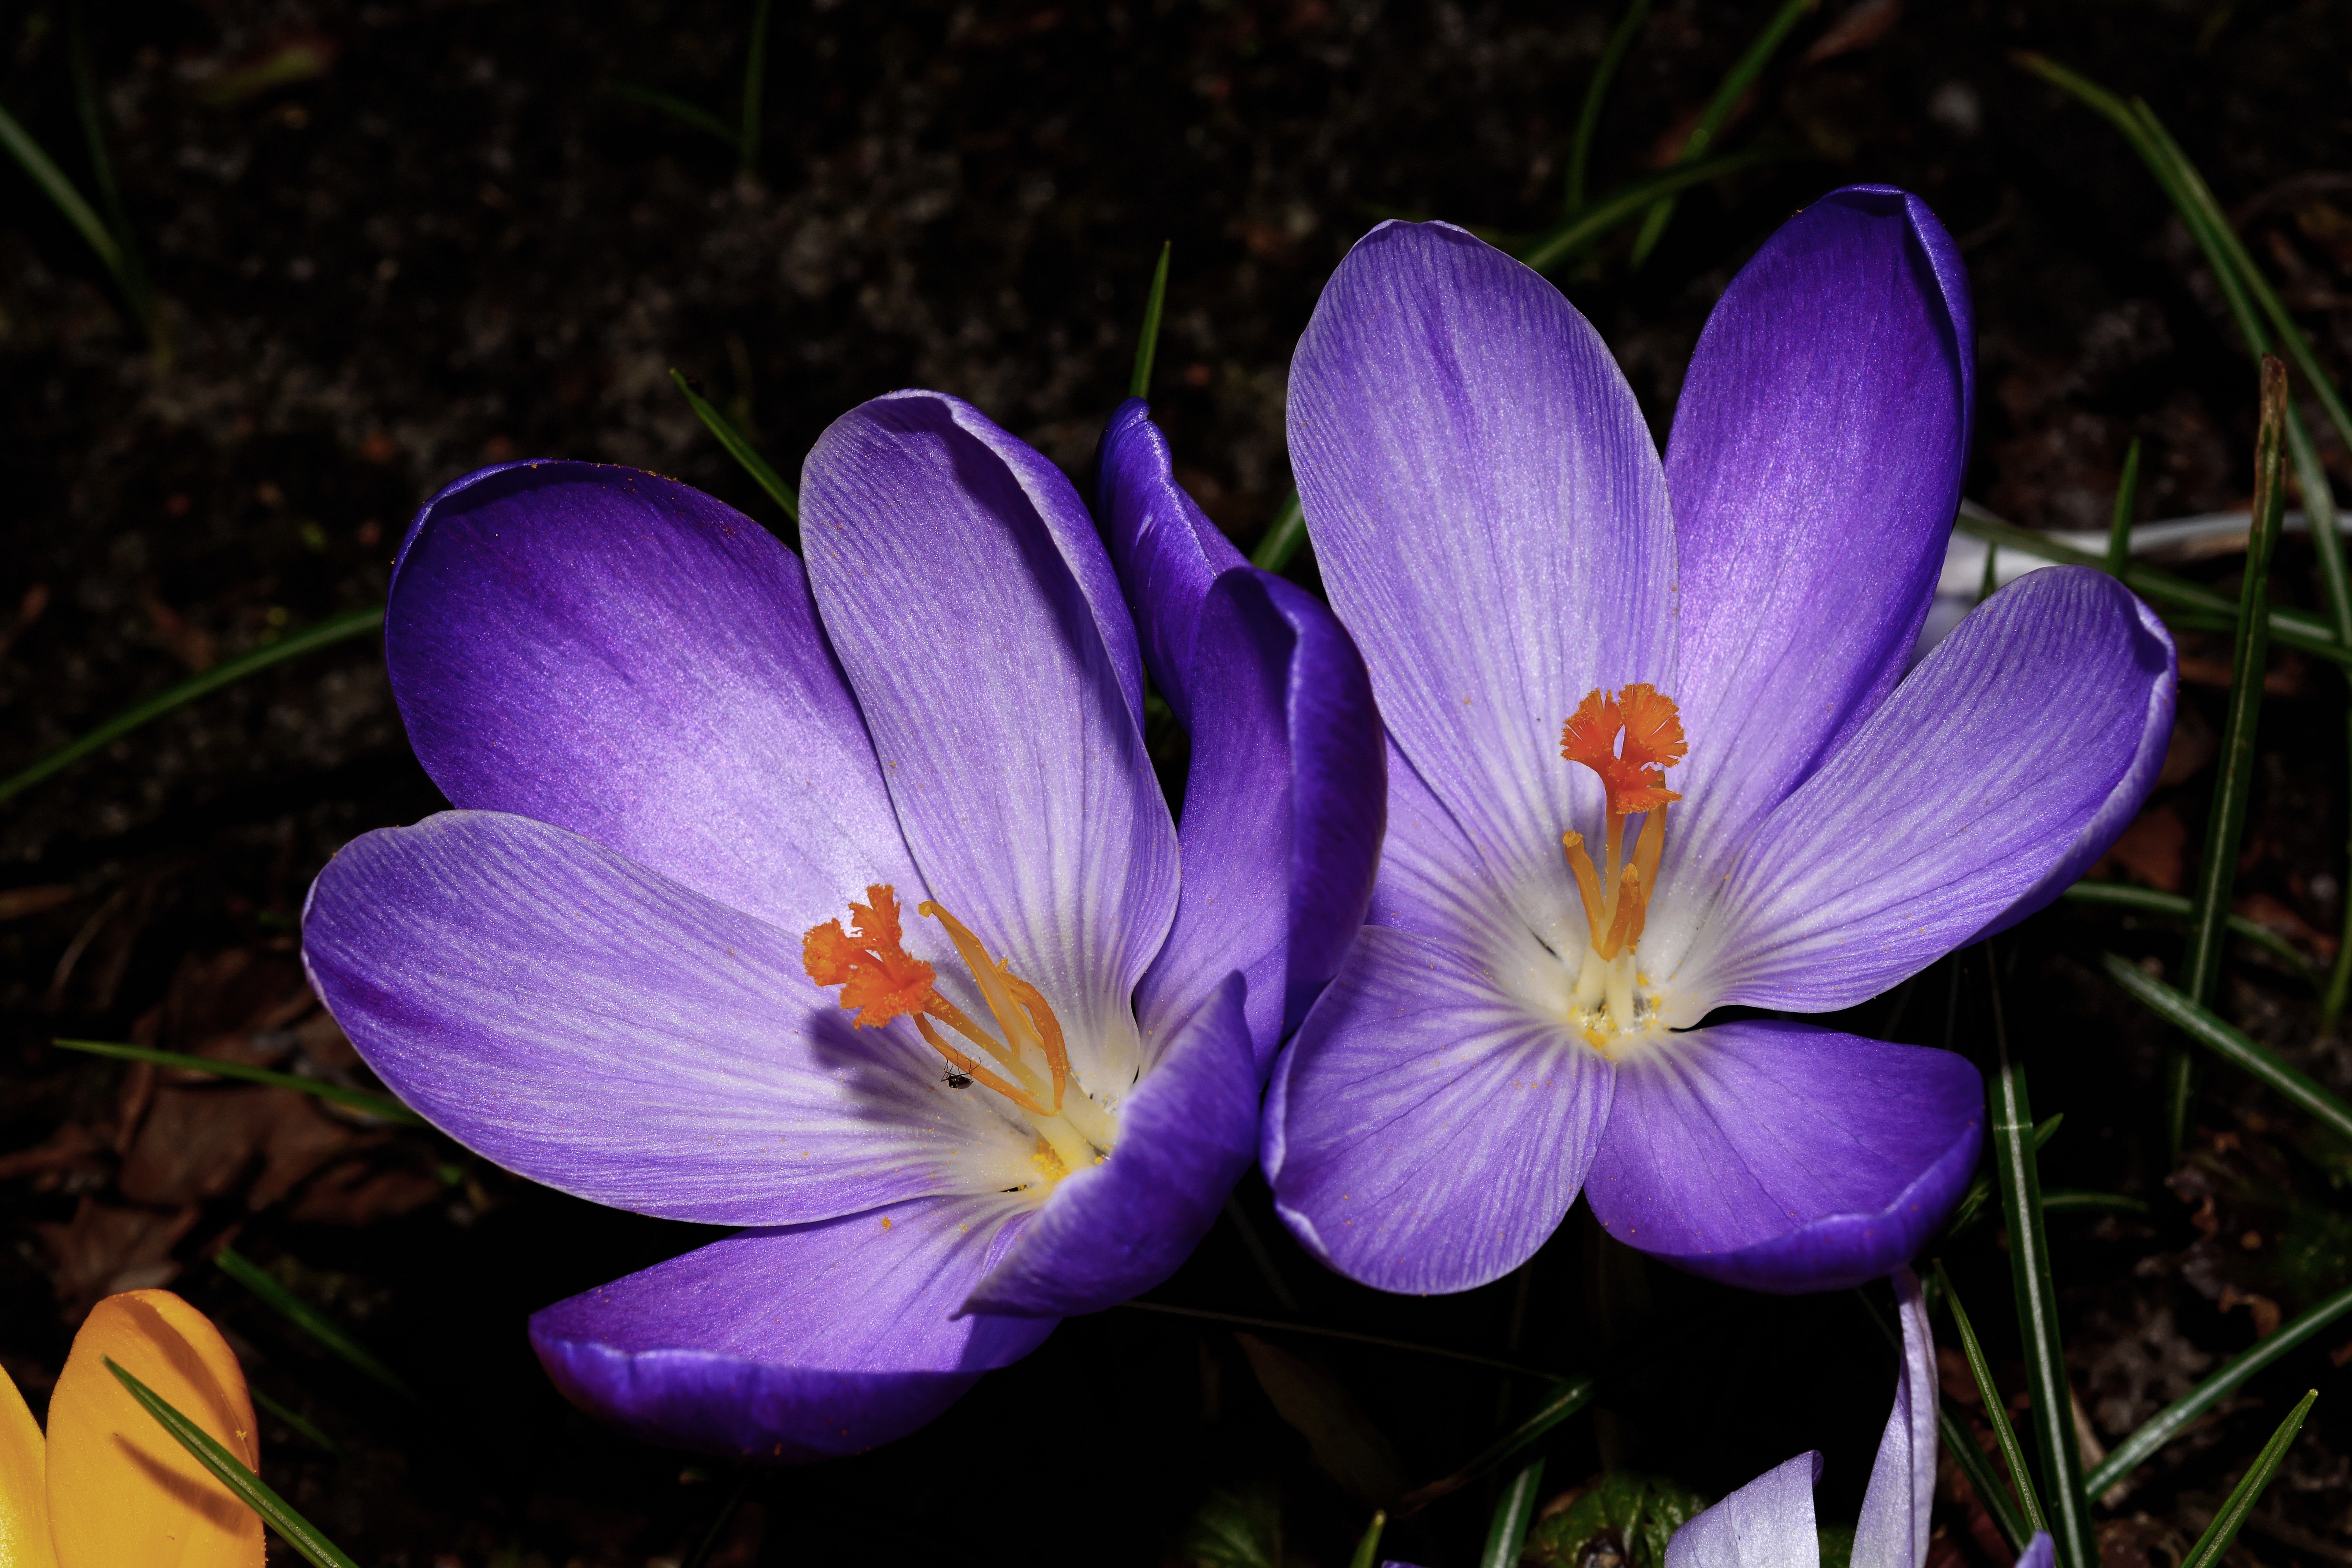
blossom, plant, flower, purple, petal, bloom, botany, close, flora, wildflower, eye, crocus, macro photography, fr hlingsanfang, flowering plant, land plant, iris family